Breakpoint (novel)

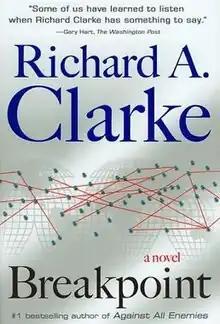
First edition

Breakpoint is a cyberpunk science fiction novel by former United States intelligence and counterterrorism official Richard A. Clarke. It is his second novel. The book paints a dystopic prediction of the future.